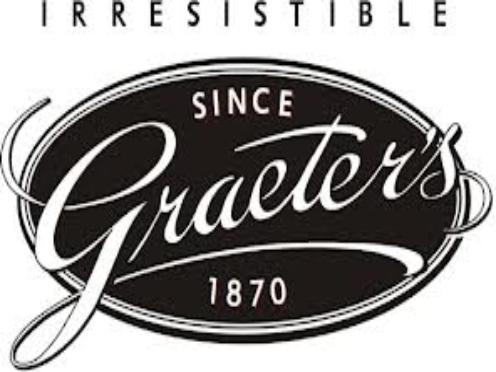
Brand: Graeter's
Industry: Food